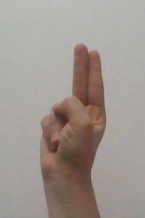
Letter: taa